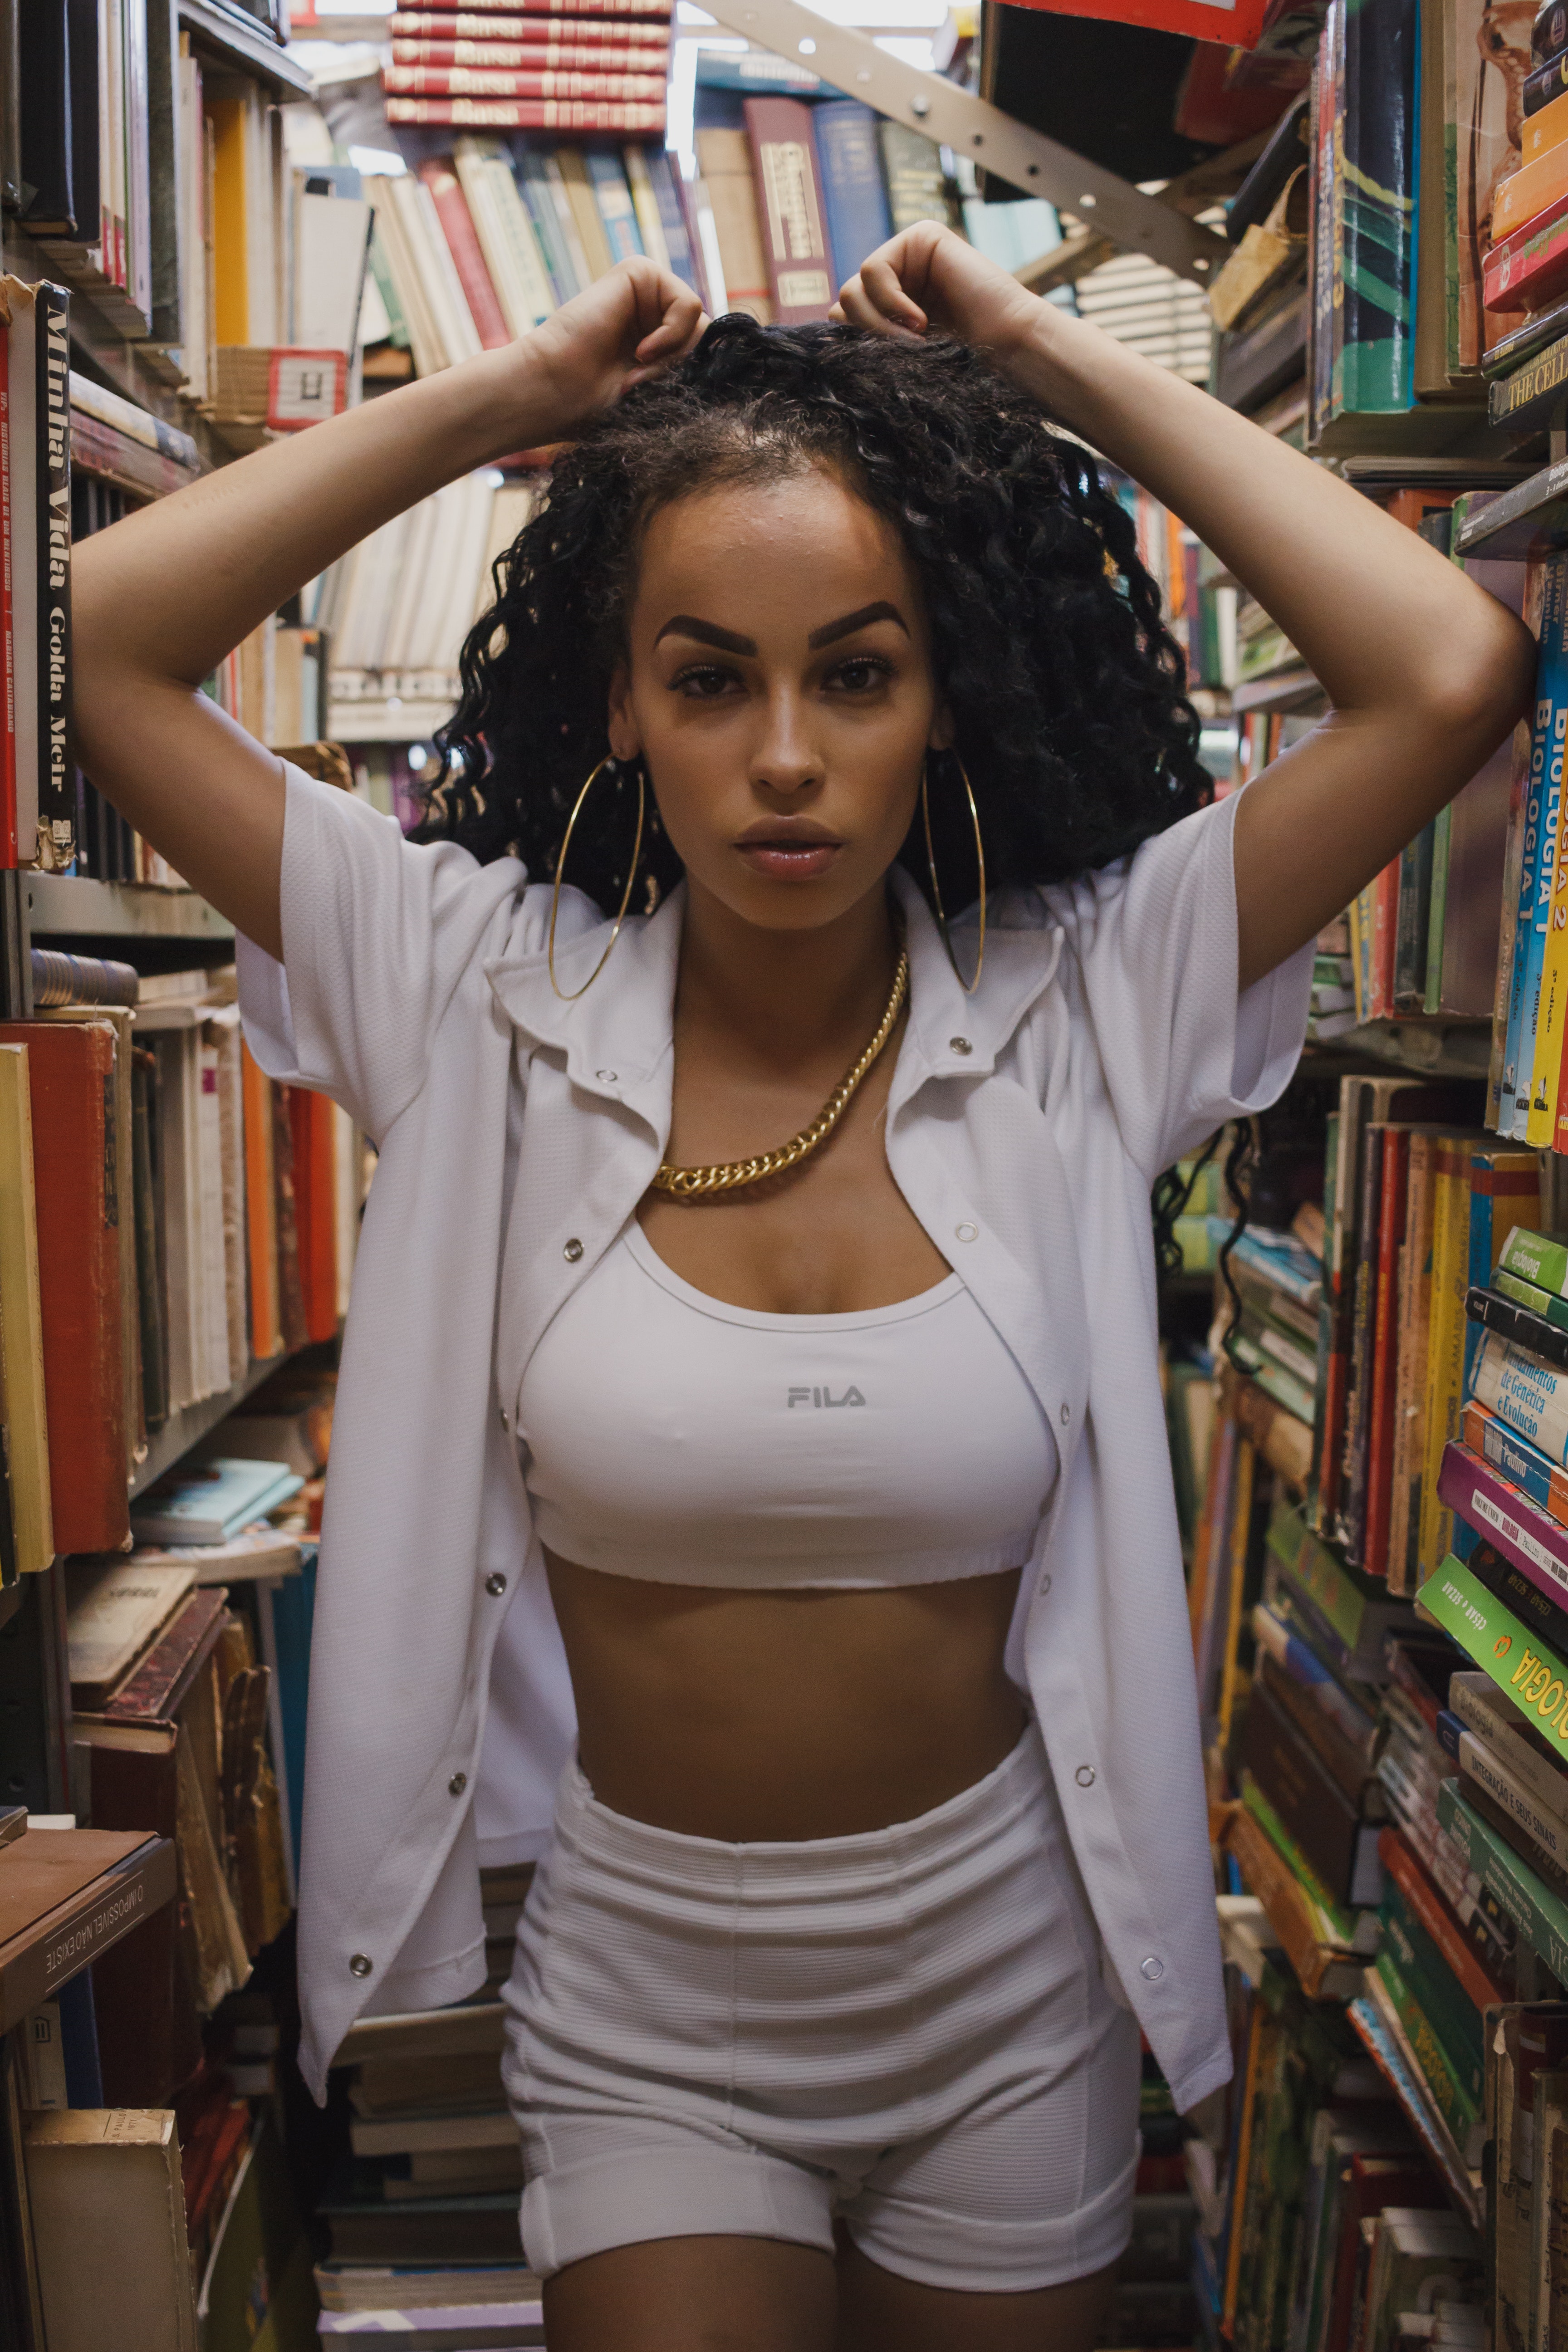
beauty, lady, snapshot, fashion, long hair, shoulder, leg, black hair, photography, photo shoot, abdomen, fashion design, dreadlocks, thigh, shorts, trunk, model, street, waist, brown hair, style